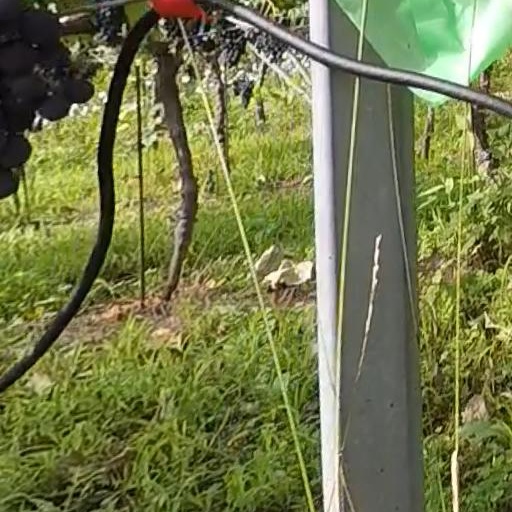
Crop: grape